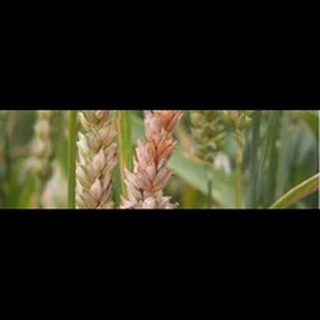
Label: wheat_fusarium_head_blight